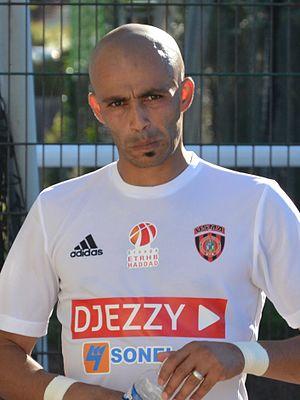
Photographie prise lors du match opposant le Stade rennais à l'USM Alger en match amical au stade Paul-Audrin de Dinard le 16 juillet 2016. Ici, Mokhtar Benmoussa.
Mokhtar Benmoussa est un footballeur international algérien, né le 11 août 1986 à Tlemcen. Il évolue au poste d'ailier gauche ou d'arrière gauche.
L'Entente sportive sétifienne, plus communément appelée l'Entente de Sétif ou simplement l'ESS, est un club omnisports algérien dont la section la plus célèbre pratique le football, fondé en 1958 en tant que club de « football » sous le nom d'Entente sportive Sétifienne par un groupe de Moudjahidin durant la guerre d'indépendance algérienne. Le Club est basé dans la ville de Sétif. Le club joue au Stade du 8-Mai-1945, le Nouveau stade de Sétif d'une capacité de 50 000 places est en construction.